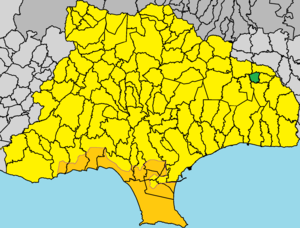
Klonári est un village de Chypre de plus de 18 habitants.